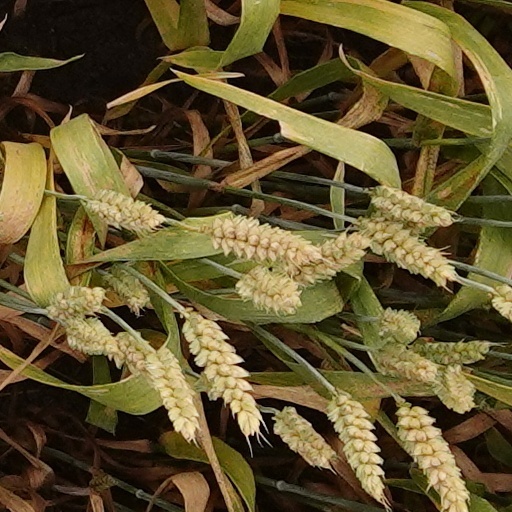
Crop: wheat